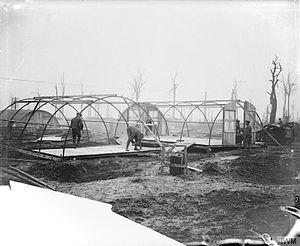
Une cabane Nissen est une structure en acier préfabriquée à usage militaire utilisée comme caserne, fabriquée à partir d'une tôle semi-cylindrique en acier ondulé. Conçu pendant la Première Guerre mondiale par l'ingénieur d'origine américaine Peter Norman Nissen, il a été largement utilisé pendant la Seconde Guerre mondiale.